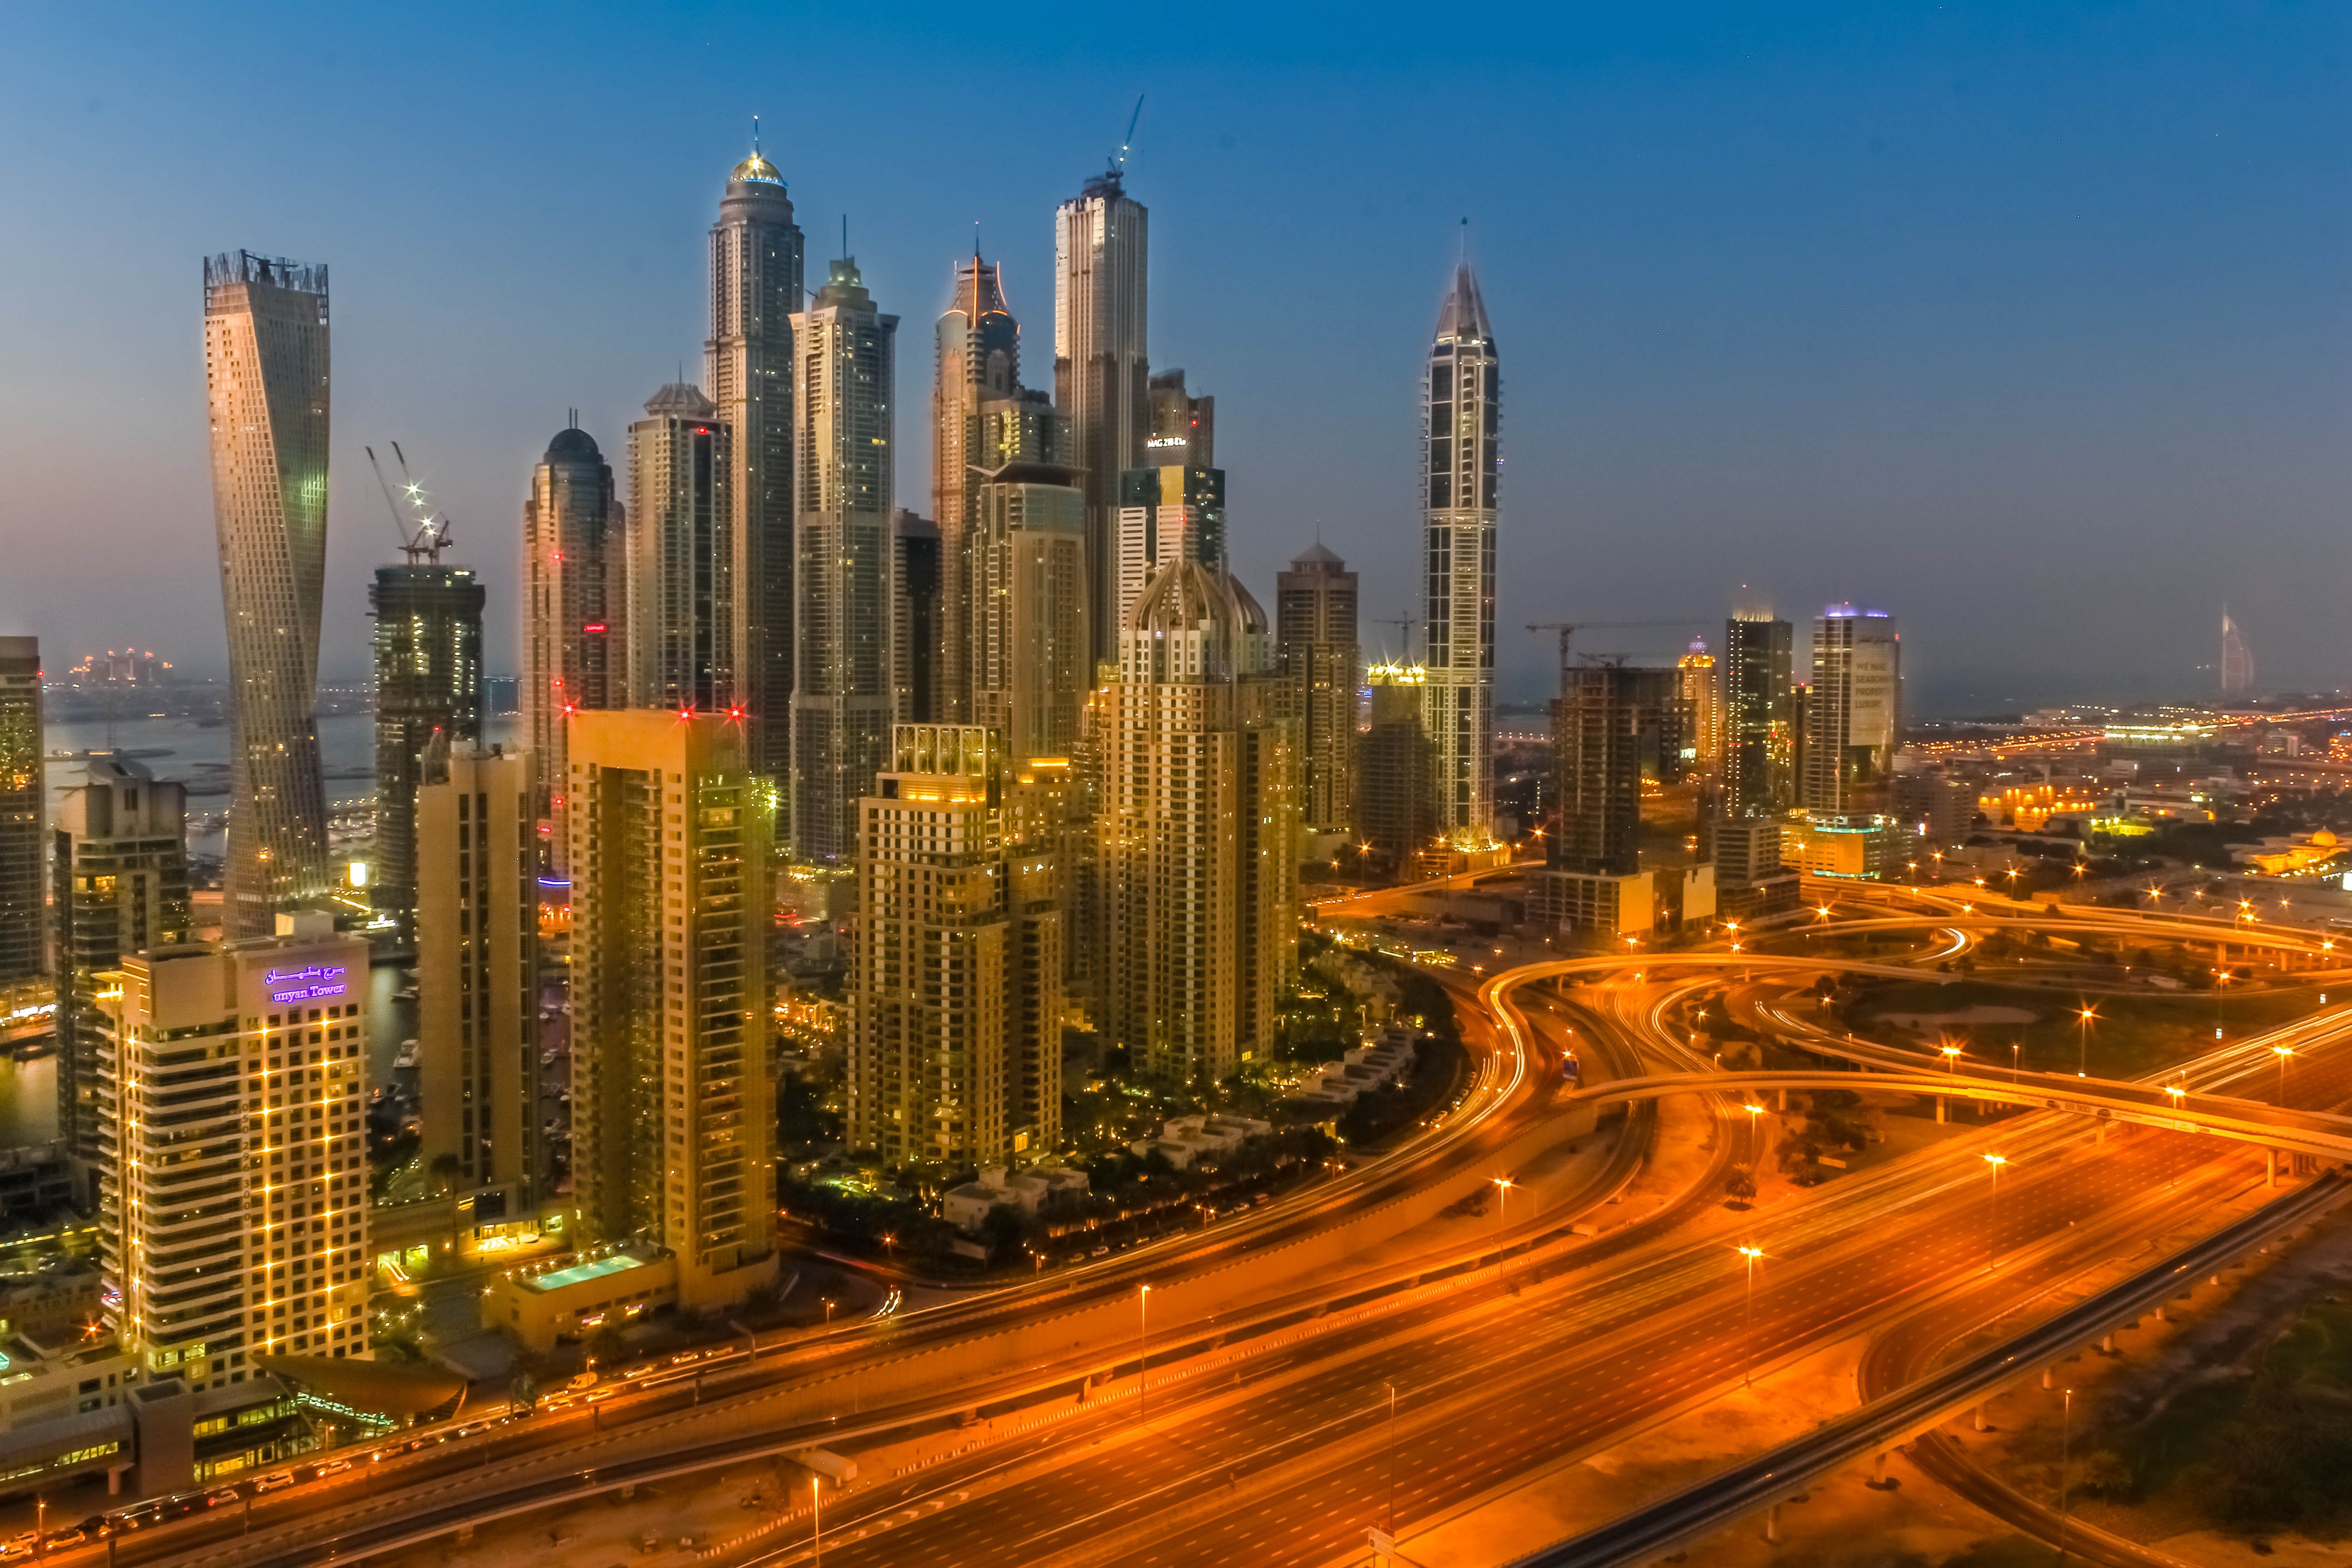
horizon, sky, skyline, night, building, city, skyscraper, cityscape, panorama, downtown, dusk, evening, dubai, landmark, tower block, lights, down, emirates, metropolis, urban area, geographical feature, human settlement, metropolitan area